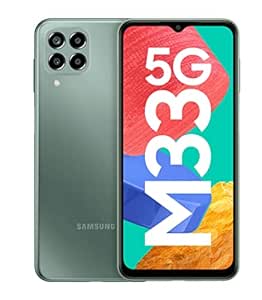
Samsung Galaxy M33 5G (Mystique Green
Category: Electronics
Price: 18499 (list price: 25999)
Rating: 4.1 (22,318 ratings)
About this product: Exynos 1280 Octa Core 2.4GHz 5nm Processor with the 12 band support for a True 5G experience|16.72 centimeters (6.6-inch) LCD Display, FHD+ resolution, 1080x2400 pixels protected by Gorilla Glass 5|Versatile Quad camera setup-50MP (F1.8)+ 5MP (F2.2/UW- 123 FOV) + 2MP (F2.4/Depth) + 2MP (F2.4/Macro) QuadCamera| 8MP (F1.8) Front Camera|Massive 6000 mAh Battery | Memory, Storage & SIM: 8GB RAM | 128GB internal memory expandable up to 1TB| SIM 1 + SIM 2+ Micro SD|Latest Android v12.0, One UI 4 operating system.|Intelligent Voice Focus | Power Cool Technology | Auto Data Switching|Connector type: 3.5mm jack